Monterey County wine

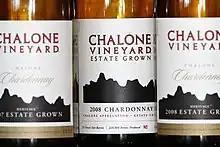

Monterey County is distinguished by the composition of its soils, elevation, topography, and the marine influences from the Pacific Ocean, specifically, wind, rainfall, fog and climatic variances. Its numerous valley floors are flat and several miles wide with multiple elevated slopes creating an ideal topography for viticulture.